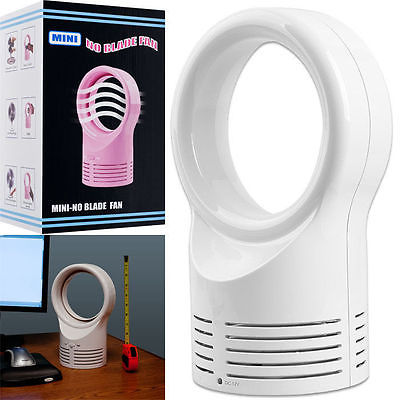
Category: fan